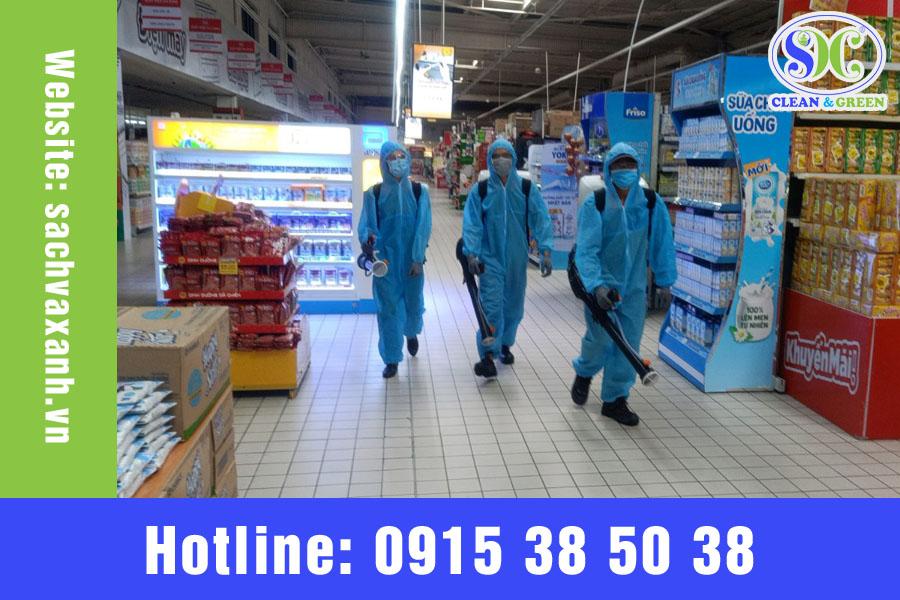
có ba người mặc đồ bảo hộ xuất hiện ở trong khung hình